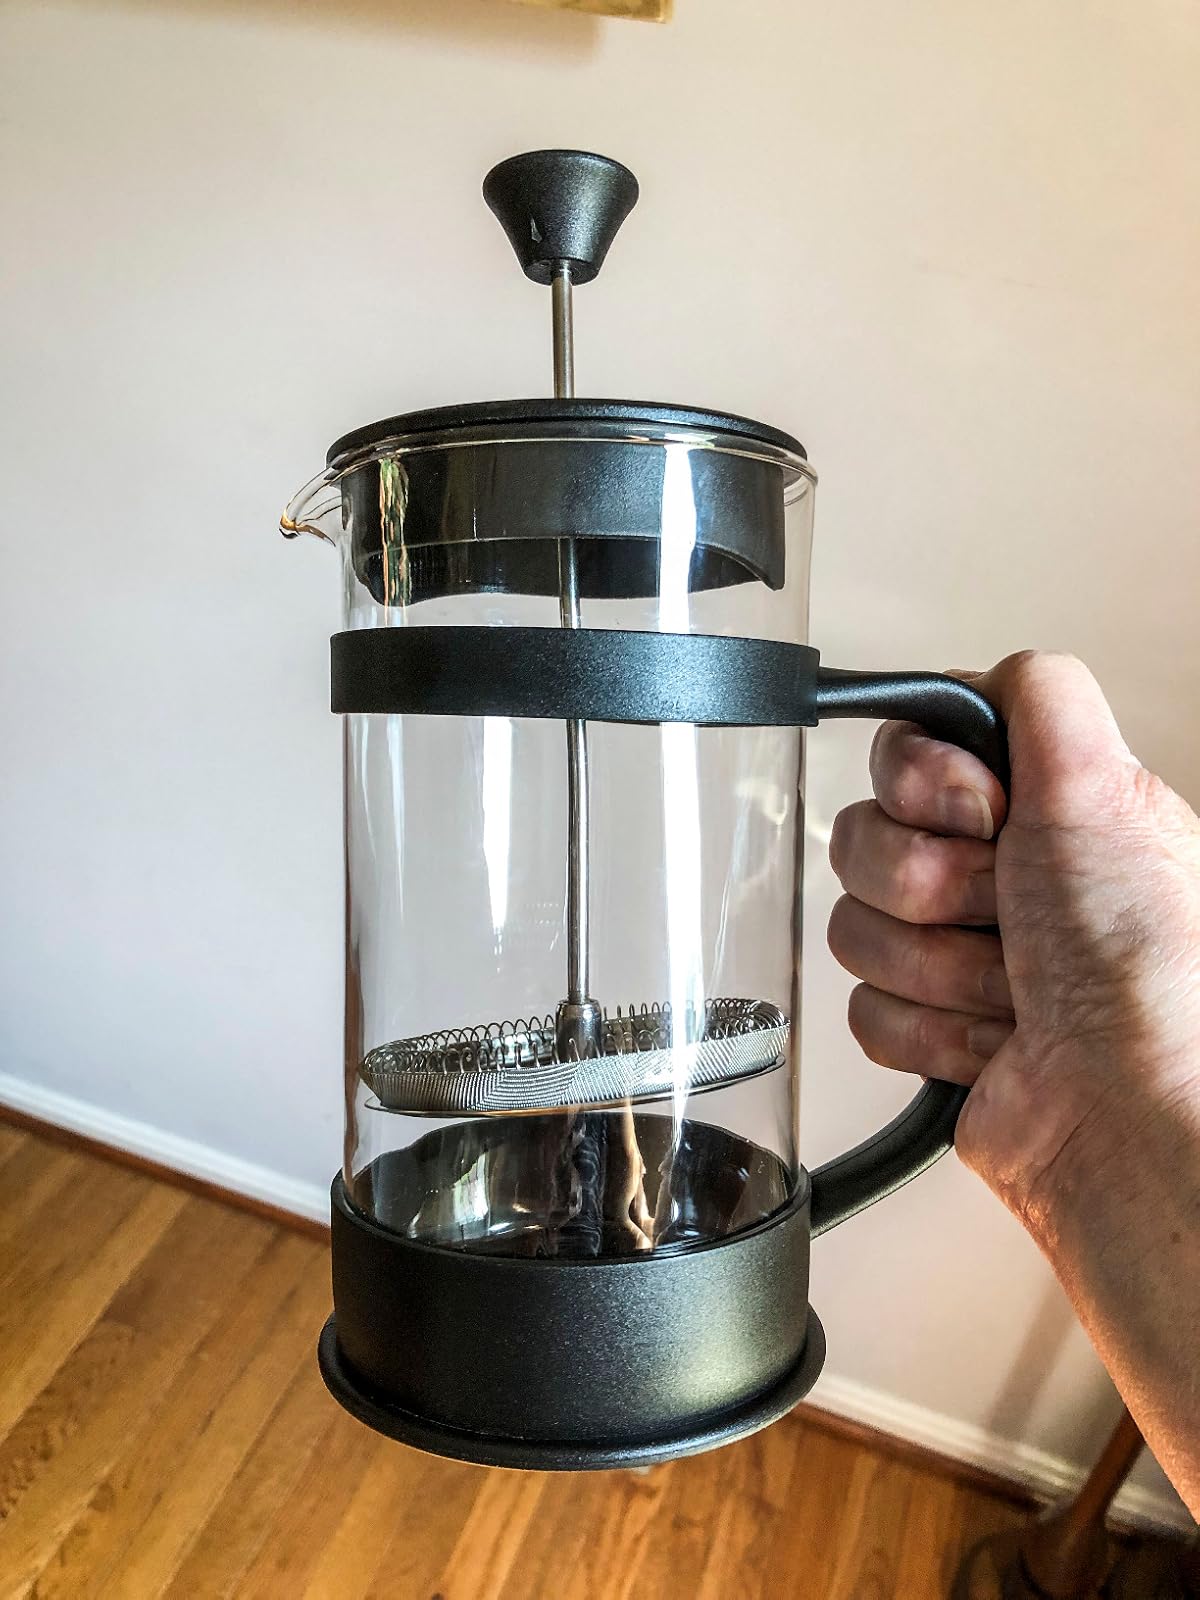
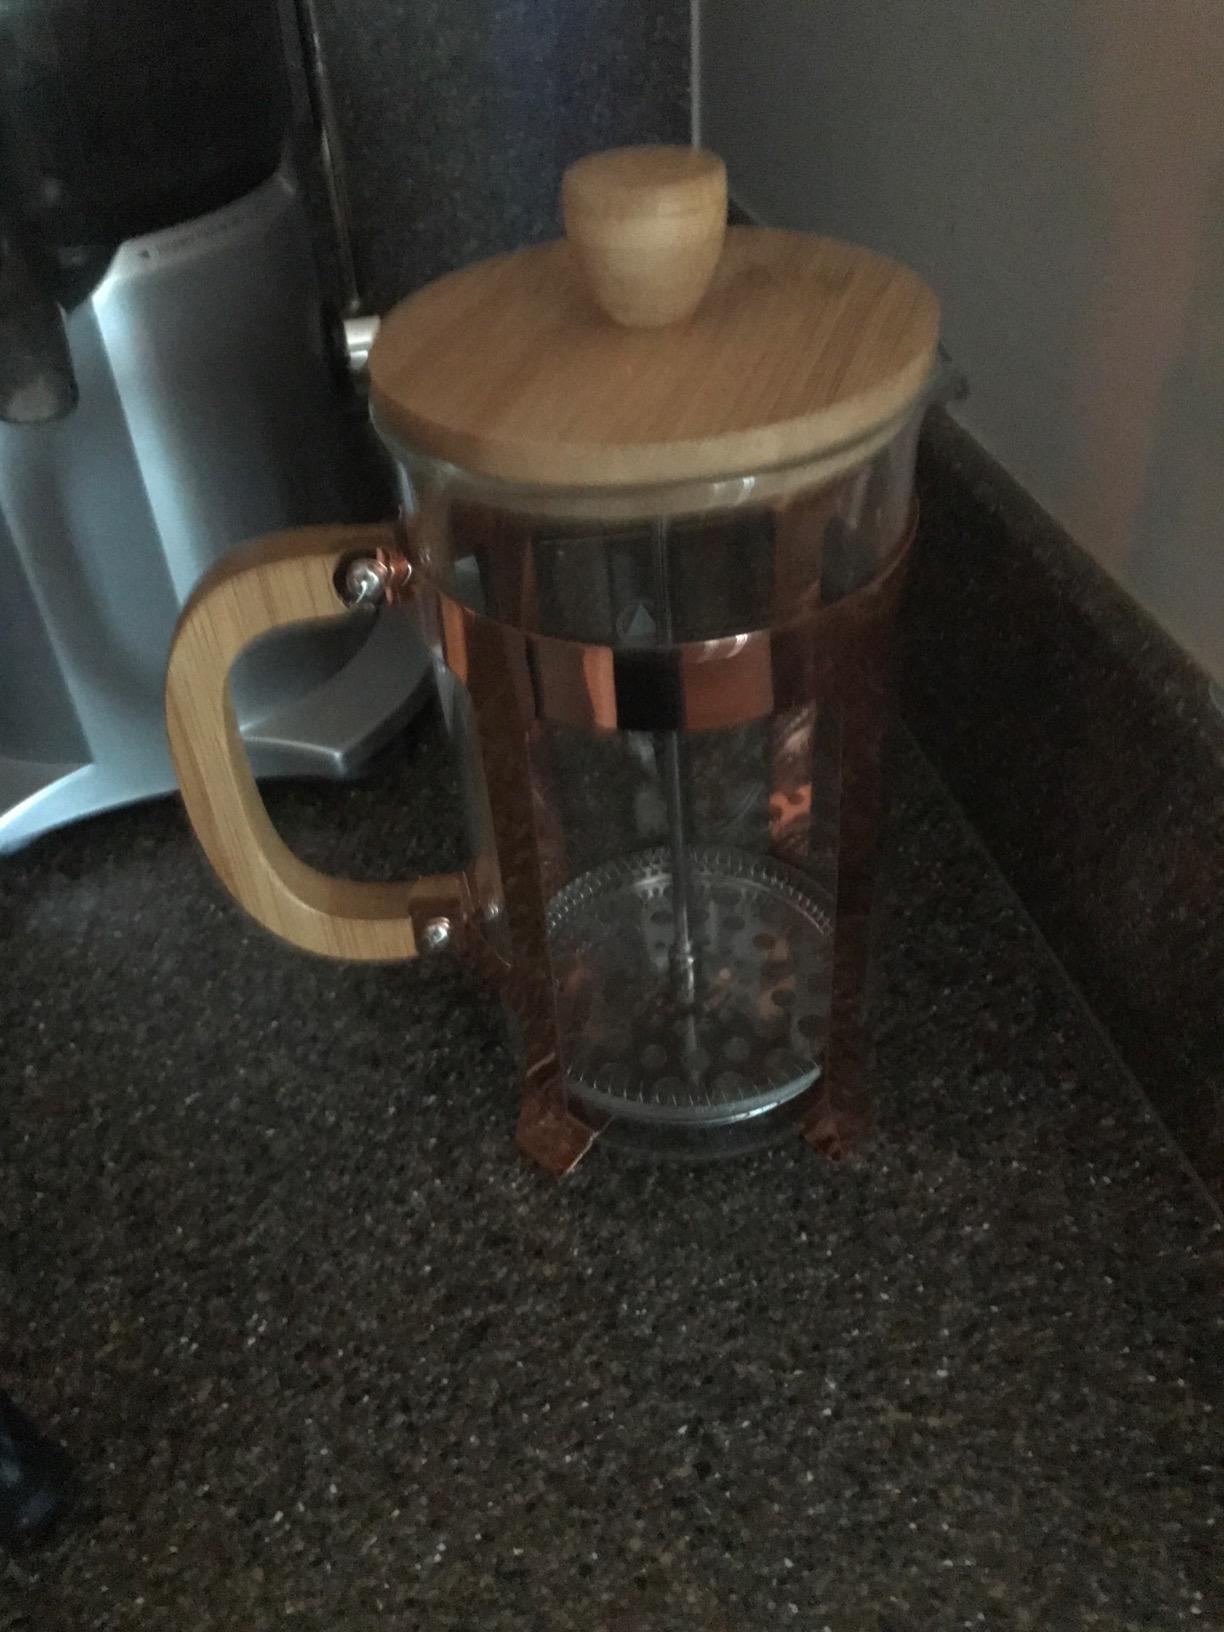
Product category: items_tea
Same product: no